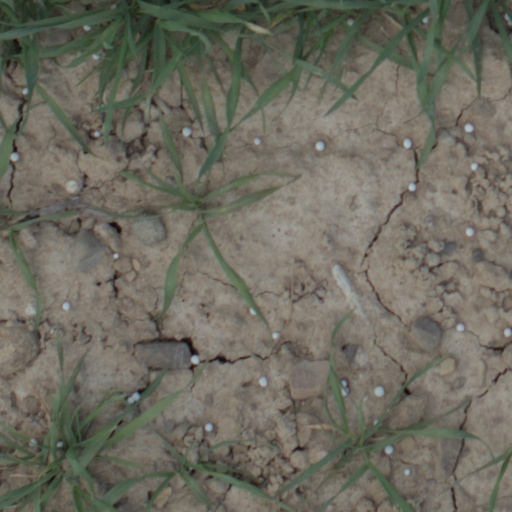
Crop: wheat